Gronsveld

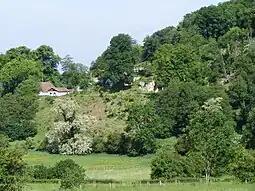
Site at the foot of the Savelsbos hillside forest

Gronsveld used to be an autonomous county until the end of the ancienne regime at the closing of the 18th century and was part of the imperial circle of Westphalia.